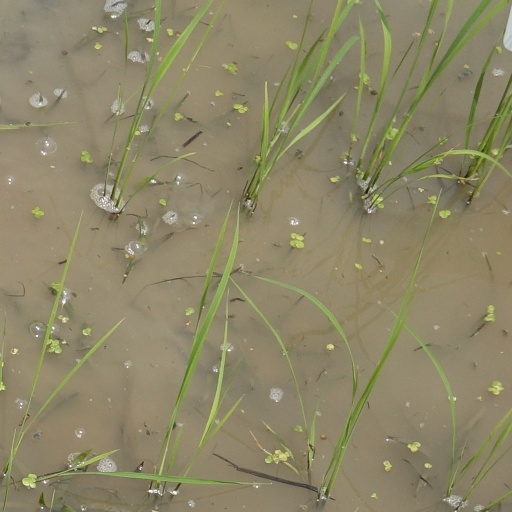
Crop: rice